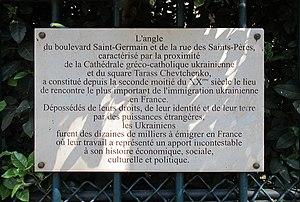
Plaque commémorative
La rue des Saints-Pères est une voie de Paris. Elle marque une partie de la limite entre le 6ᵉ et le 7ᵉ arrondissement auquel appartiennent les numéros pairs.
La cathédrale Saint-Vladimir-le-Grand, ou Saint-Volodymyr-le-Grand est une cathédrale de culte grecque-catholique ukrainienne située à Paris, en France.
Le square Taras-Chevtchenko est un square du 6ᵉ arrondissement de Paris.